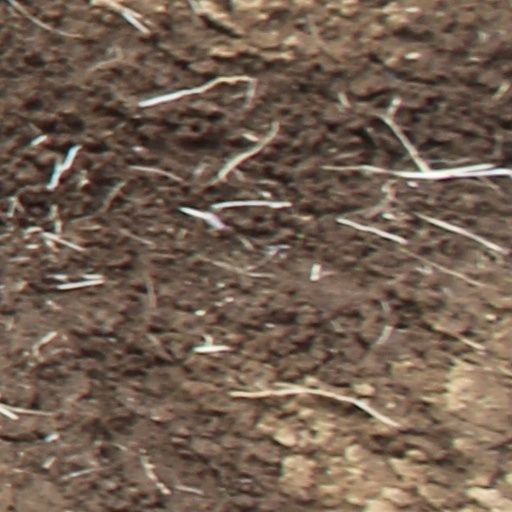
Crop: wheat